Nicolau Coelho

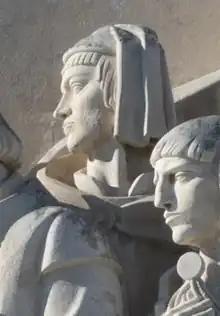
Effigy of Nicolau Coelho in the Monument of the Discoveries, in Lisbon, Portugal

Nicolau Coelho (c. 1460, in Felgueiras – 1502, off the coast of Mozambique) was an expert Portuguese navigator and explorer during the Age of Discovery. He participated in the discovery of the route to India by Vasco da Gama where he commanded Berrio, the first caravel to return; was captain of a ship in the fleet headed by Pedro Álvares Cabral who landed in Brazil. He died at sea, possibly off the coast of Mozambique, while returning from India in the 5th Portuguese Armada with Francisco de Albuquerque.